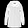
Label: Coat